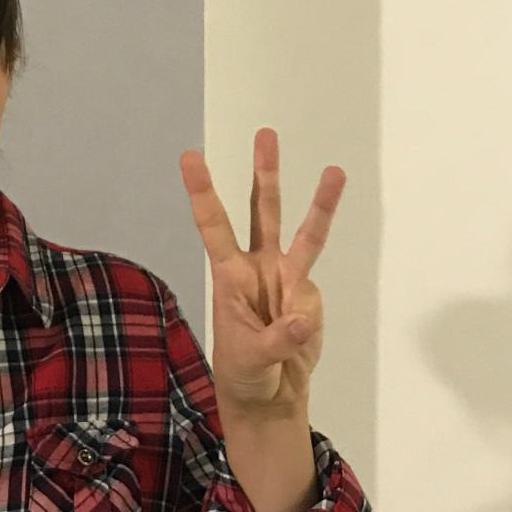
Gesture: three